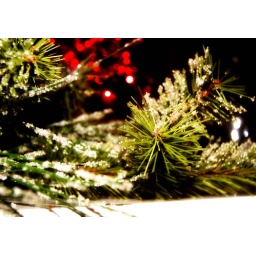
christmas decorations in my house. i like how the green and white went with the red behind it